Sea Foam Motel

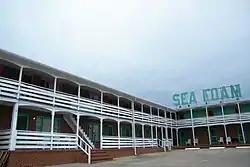
Sea Foam Motel, March 2011

Sea Foam Motel is a historic motel located at Nags Head, Dare County, North Carolina. It was built in 1948 with additions made through 1964, and is a one- to two-story, Modern-style brick building. It consists of three major sections that form a "U"-shape enclosing a large parking area on three sides. Also on the property are the contributing swimming pool (1948), playground (c. 1950), and shuffle board court (c. 1950).